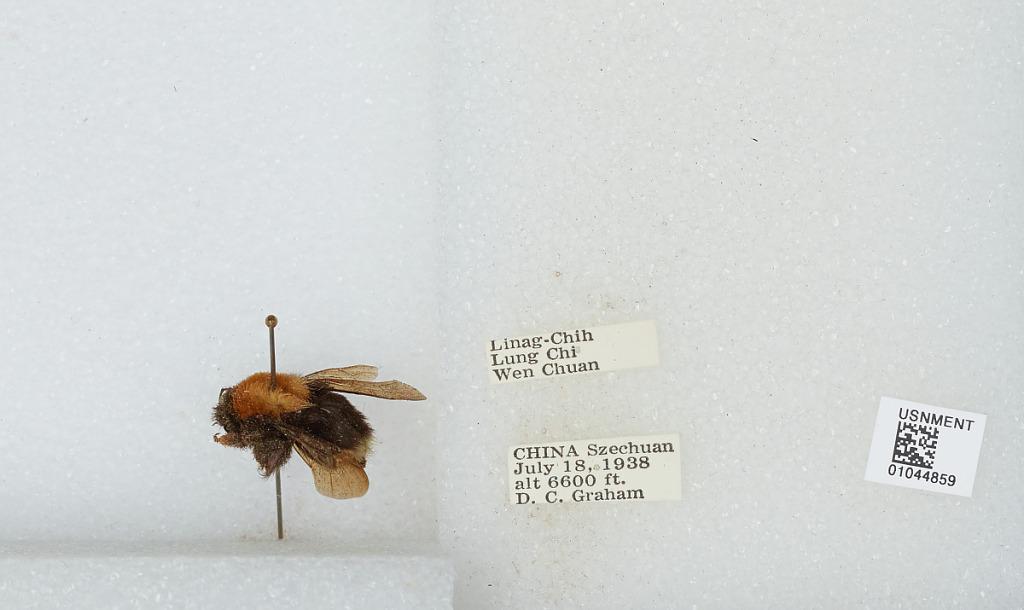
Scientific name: Bombus sp.
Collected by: D. Graham
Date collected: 1938-7-18
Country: China
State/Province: Sichuan
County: Wenchuan Xian
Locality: Linag-Chih, Lung Chi